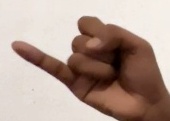
ASL sign: J